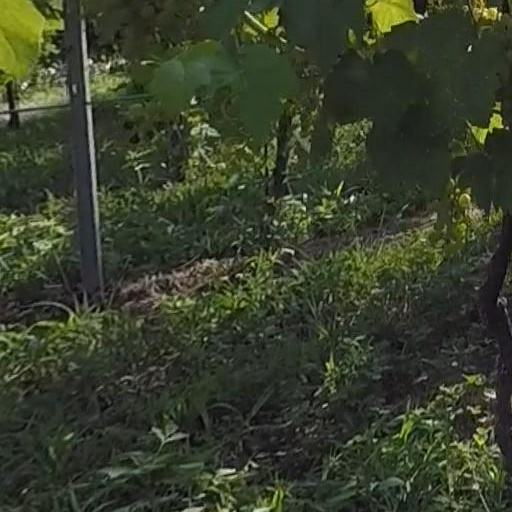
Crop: grape